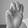
ASL letter: M